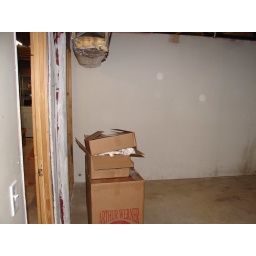
Far wall will house a large chalk board and the sign above which will read &amp;quot;THINK TANK&amp;quot;.